Vashti Bunyan

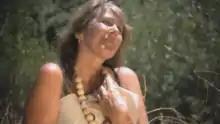
Bunyan in Topanga Canyon in 2009

Jennifer Vashti Bunyan (born 2 March 1945) is an English singer-songwriter. She began her career in the mid-1960s and released a debut album, "Just Another Diamond Day", in 1970. The album sold very few copies and Bunyan, discouraged, abandoned her musical career. By 2000, the album had acquired a cult following; it was re-released and Bunyan recorded more songs, beginning the second phase of her musical career after a gap of thirty years. She released two more albums, "Lookaftering" in 2005, and "Heartleap" in 2014.